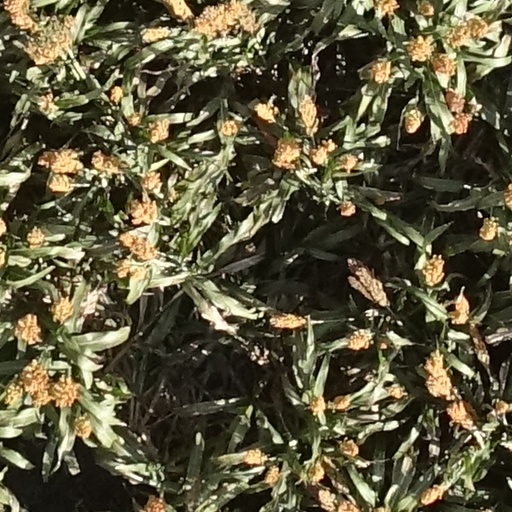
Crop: sorghum